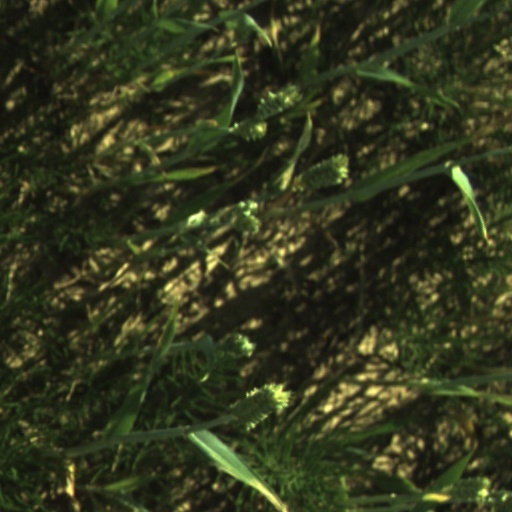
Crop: wheat